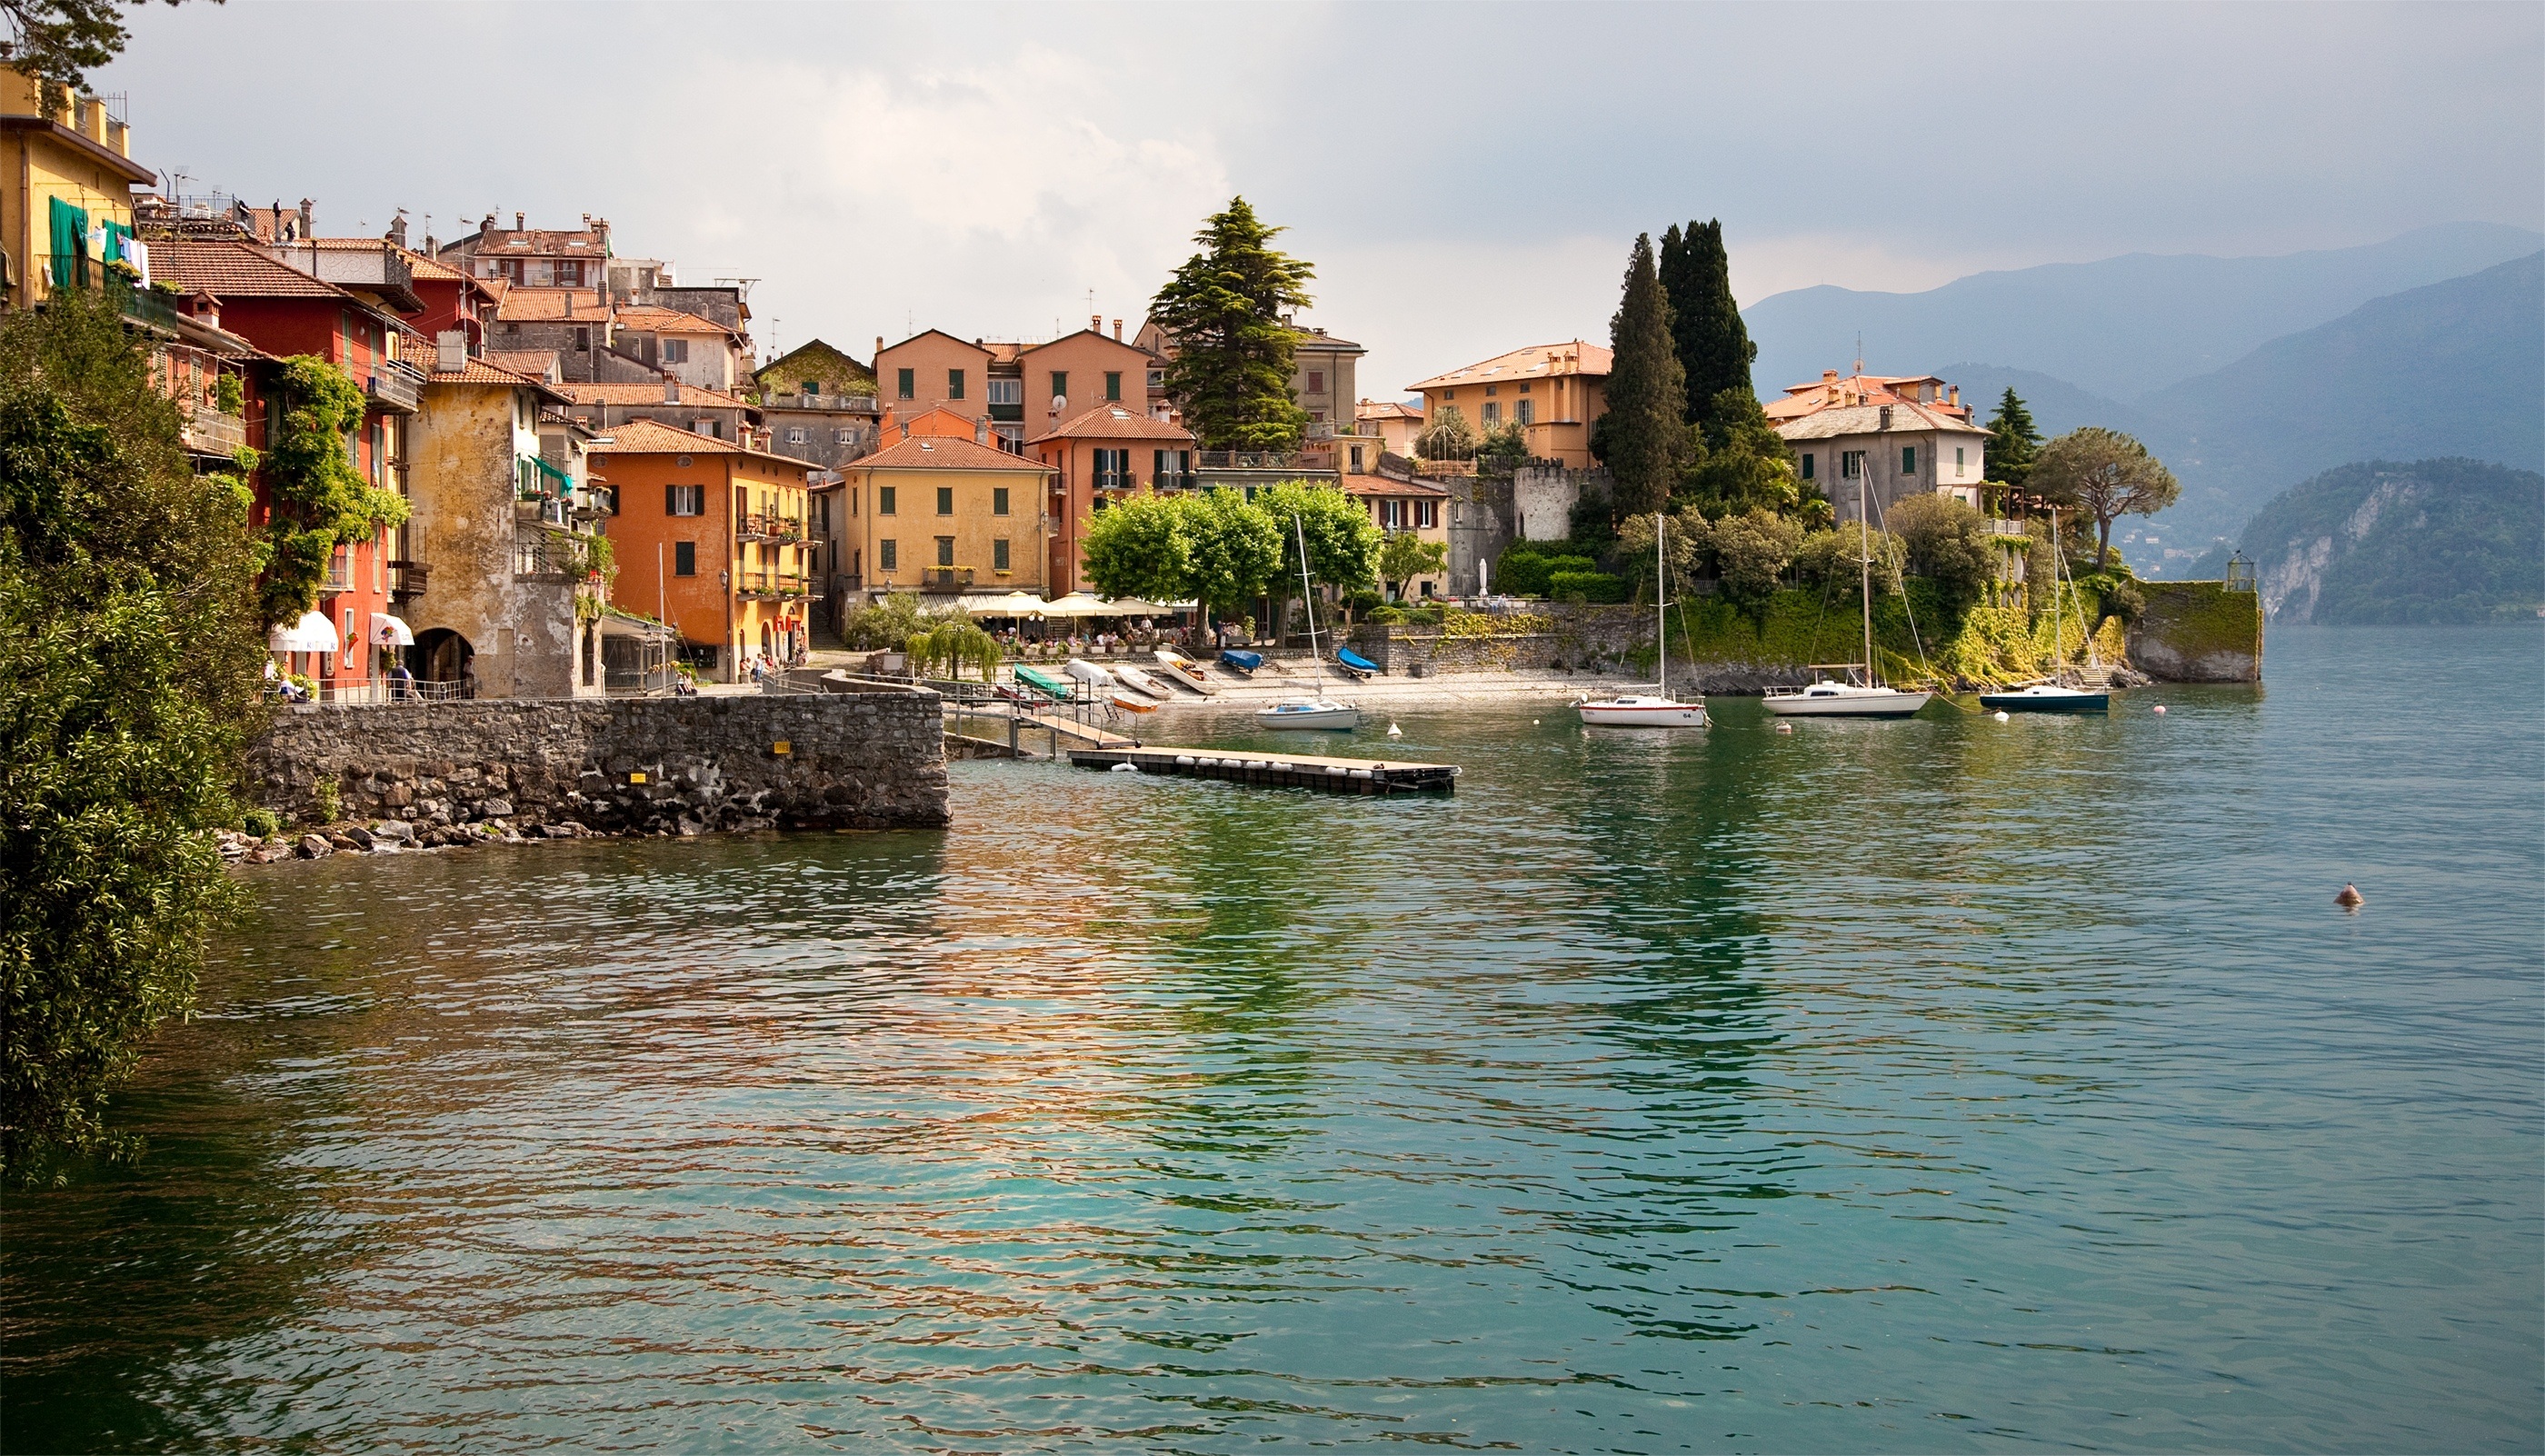
sea, coast, water, lake, town, river, vacation, village, reflection, bay, italy, tourism, waterway, body of water, reflections, italian, geographical feature, lake cuomo